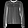
Label: Shirt